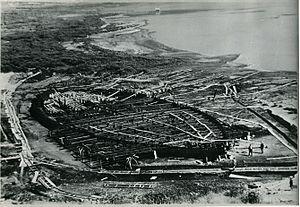
Les navires romains du lac de Nemi sont deux grands navires antiques que Caligula fit construire en l'honneur de la déesse Diane. Ils ont été retirés du fond du lac volcanique de Nemi, à 27 km au sud-est de Rome, en 1929-1930 et détruits par un incendie, lors des opérations militaires de libération de l'Italie, en 1944.